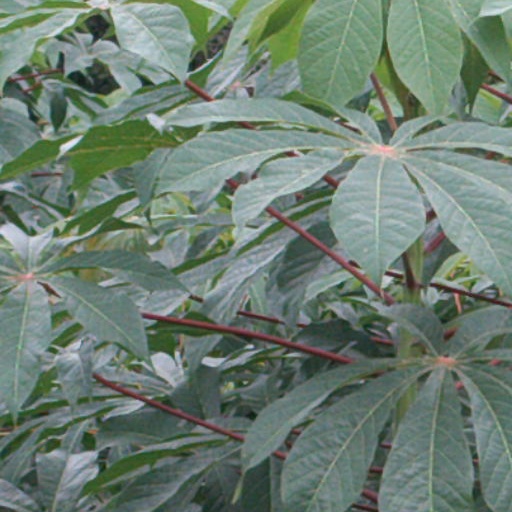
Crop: cassava